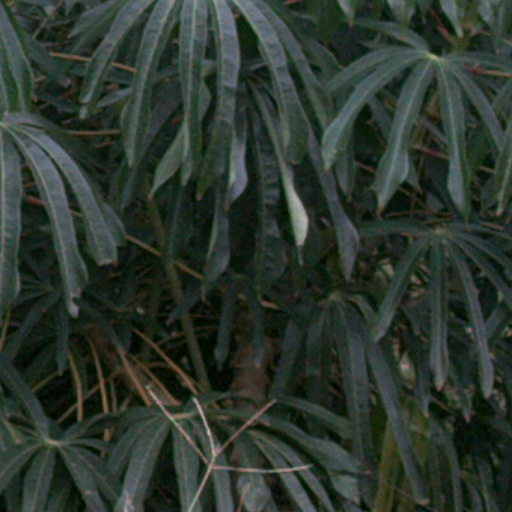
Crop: cassava